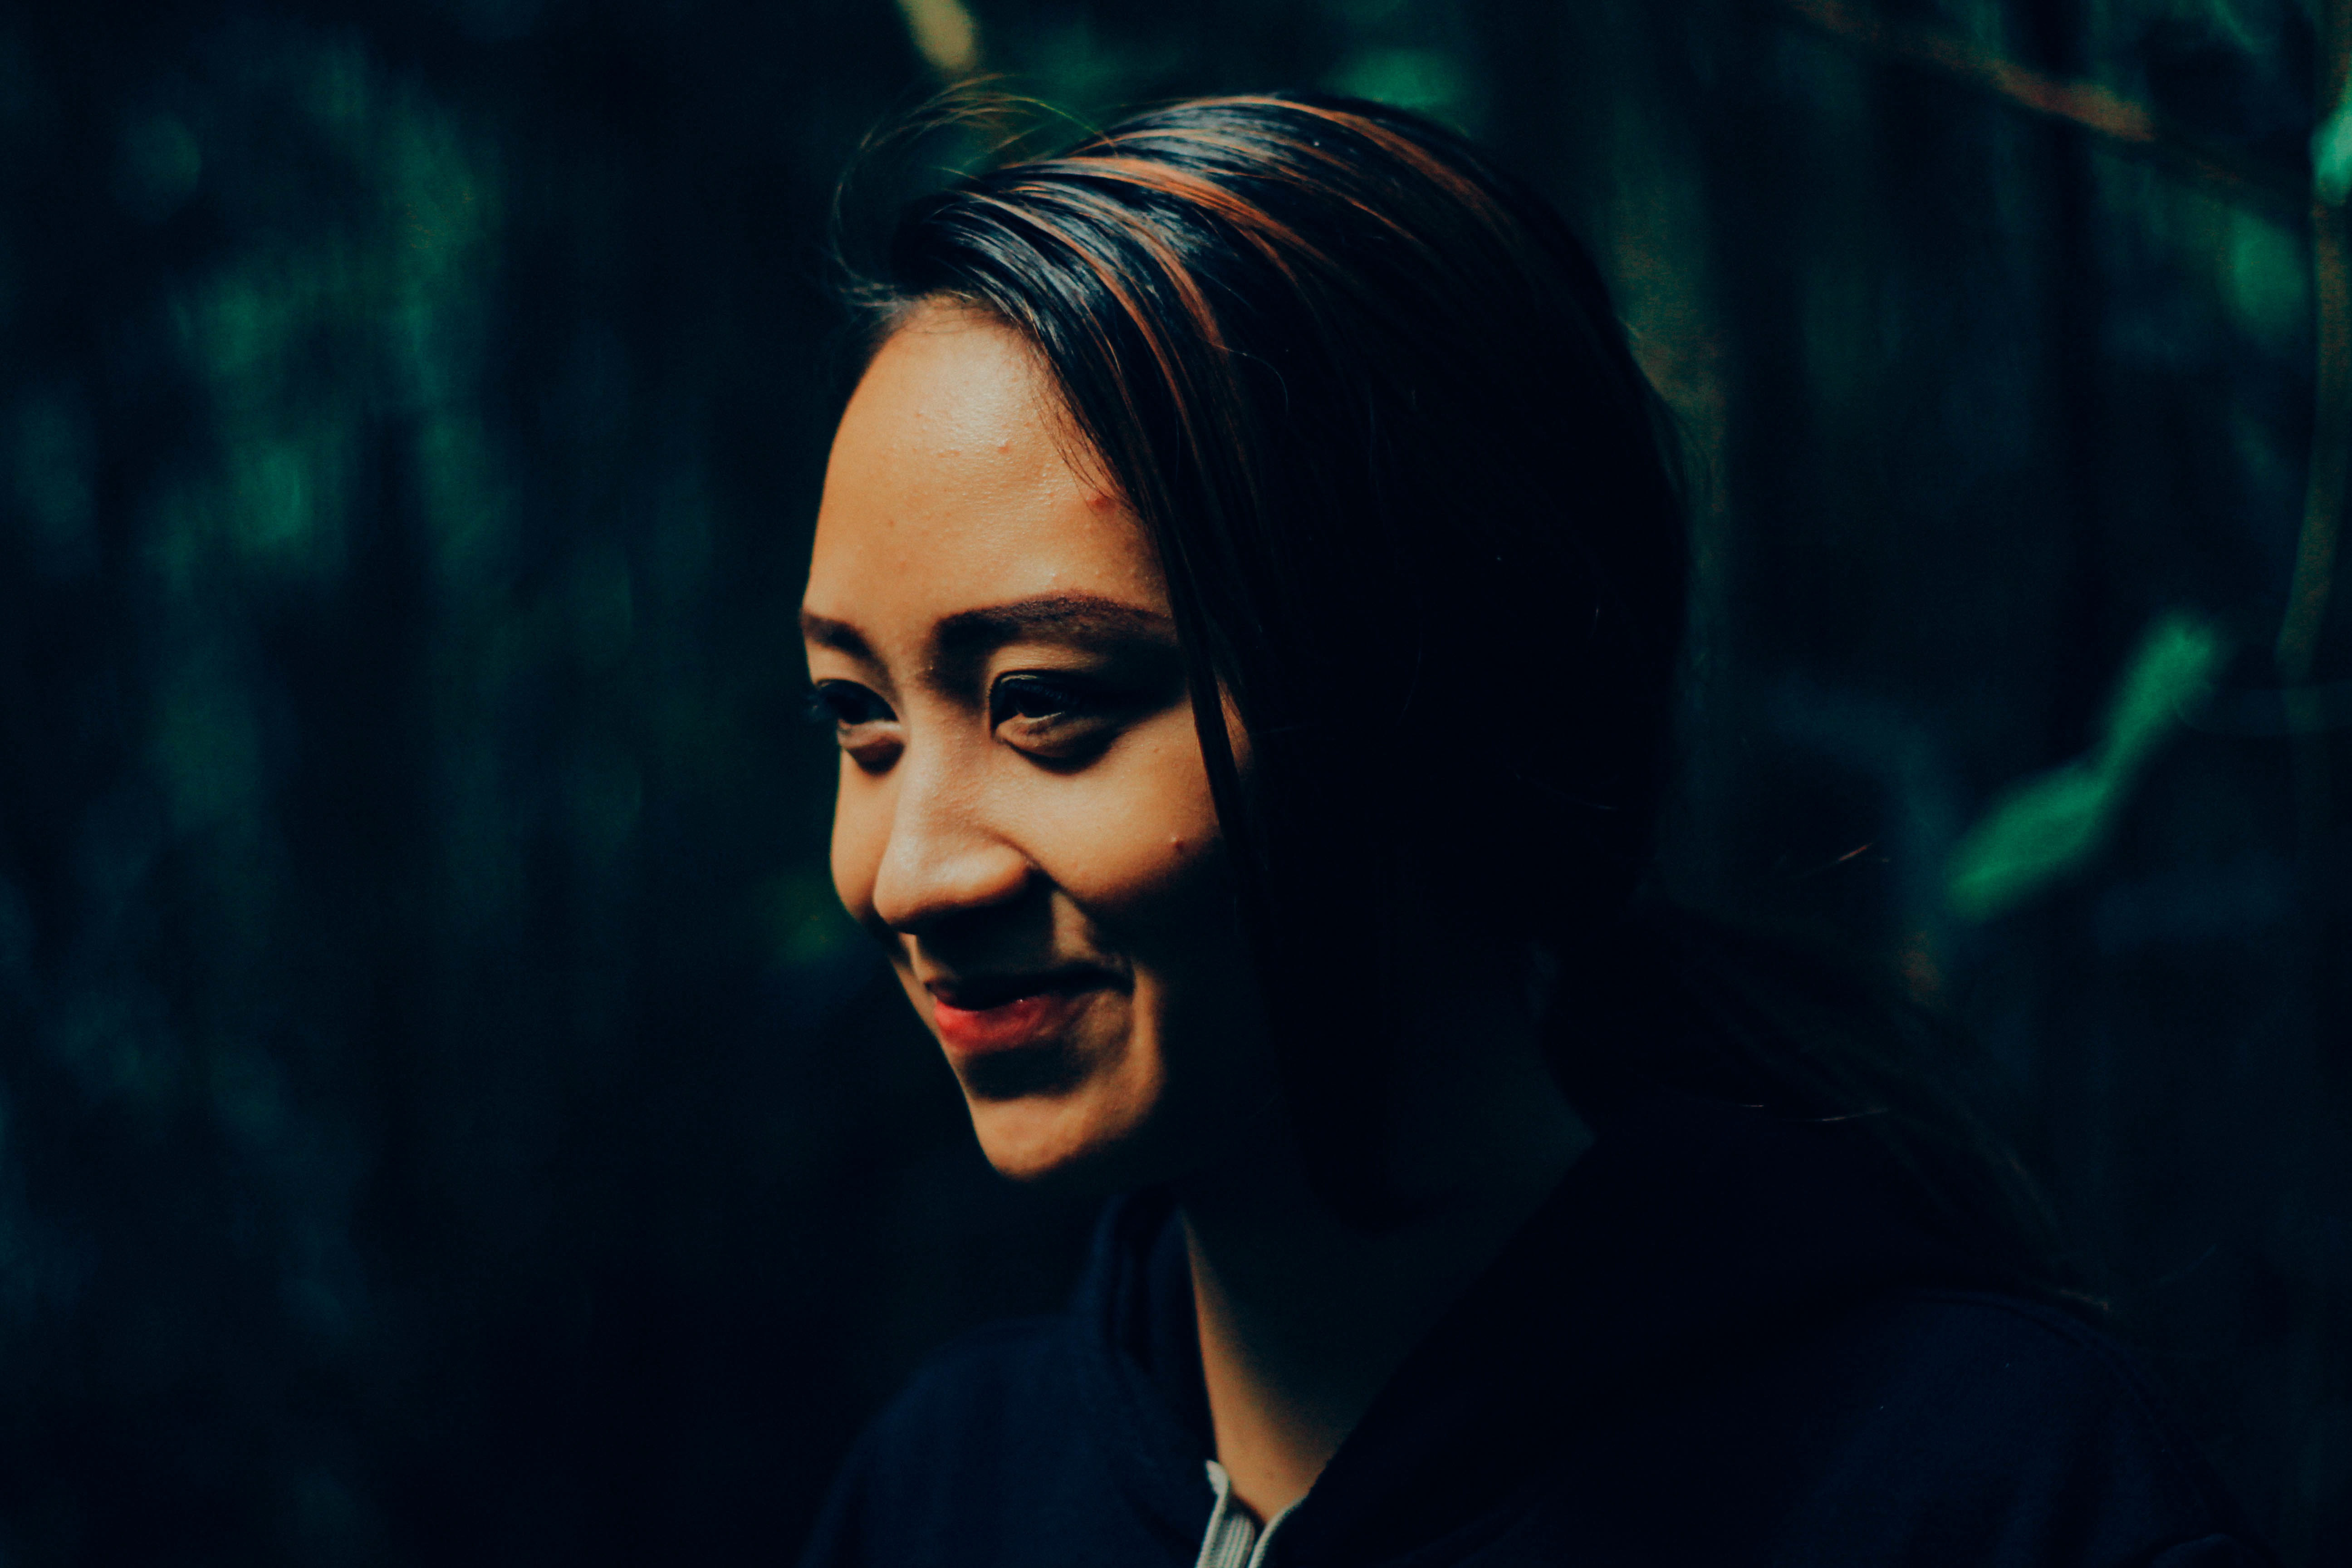
face, hair, blue, head, beauty, lip, eyebrow, nose, yellow, black hair, hairstyle, eye, smile, fashion, organ, mouth, human, photography, darkness, tooth, long hair, flash photography, jaw, portrait, portrait photography, night, model, eyelash, style